Russo-Georgian War

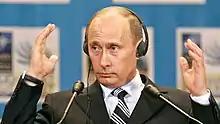
Russian President Vladimir Putin at the 2008 Bucharest Summit

In the 10th century AD, Georgia for the first time emerged as an ethnic concept in the territories where the Georgian language was used to perform Christian rituals. After the Mongol invasions of the region, the Kingdom of Georgia eventually was split into several states. In the 19th century, the Russian Empire gradually took over the Georgian lands. In the aftermath of the Russian revolution, Georgia declared independence on 26 May 1918.